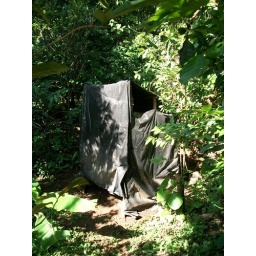
The bathroom was made by putting thin tree trunks into the ground and wrapping plastic around them.